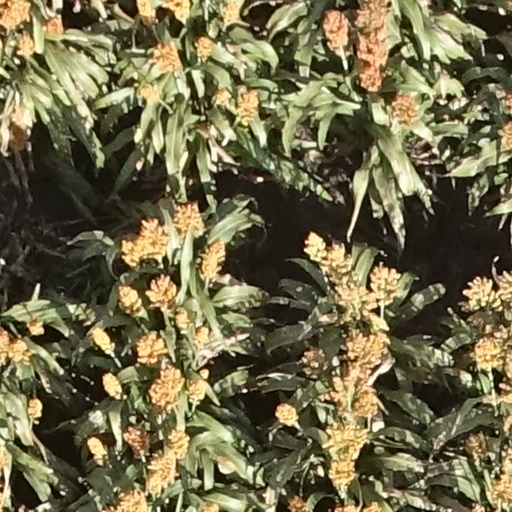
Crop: sorghum